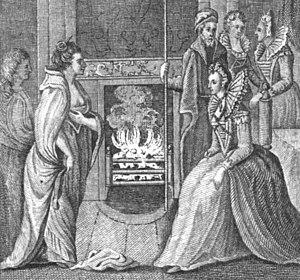
Cette page présente deux listes de pirates, boucaniers et flibustiers.